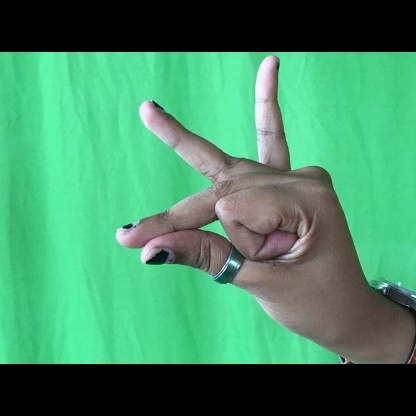
Mudra: Bramaram